Eurovision Song Contest 1969

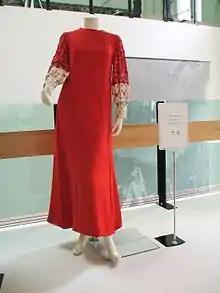
Lenny Kuhr's dress

The venue selected to host the 1969 contest was the , an opera house located in Madrid opened in 1850. After having to close in 1924 due to damage to the building, the venue reopened in 1966 as a concert hall and the main concert venue of the Spanish National Orchestra and the RTVE Symphony Orchestra.